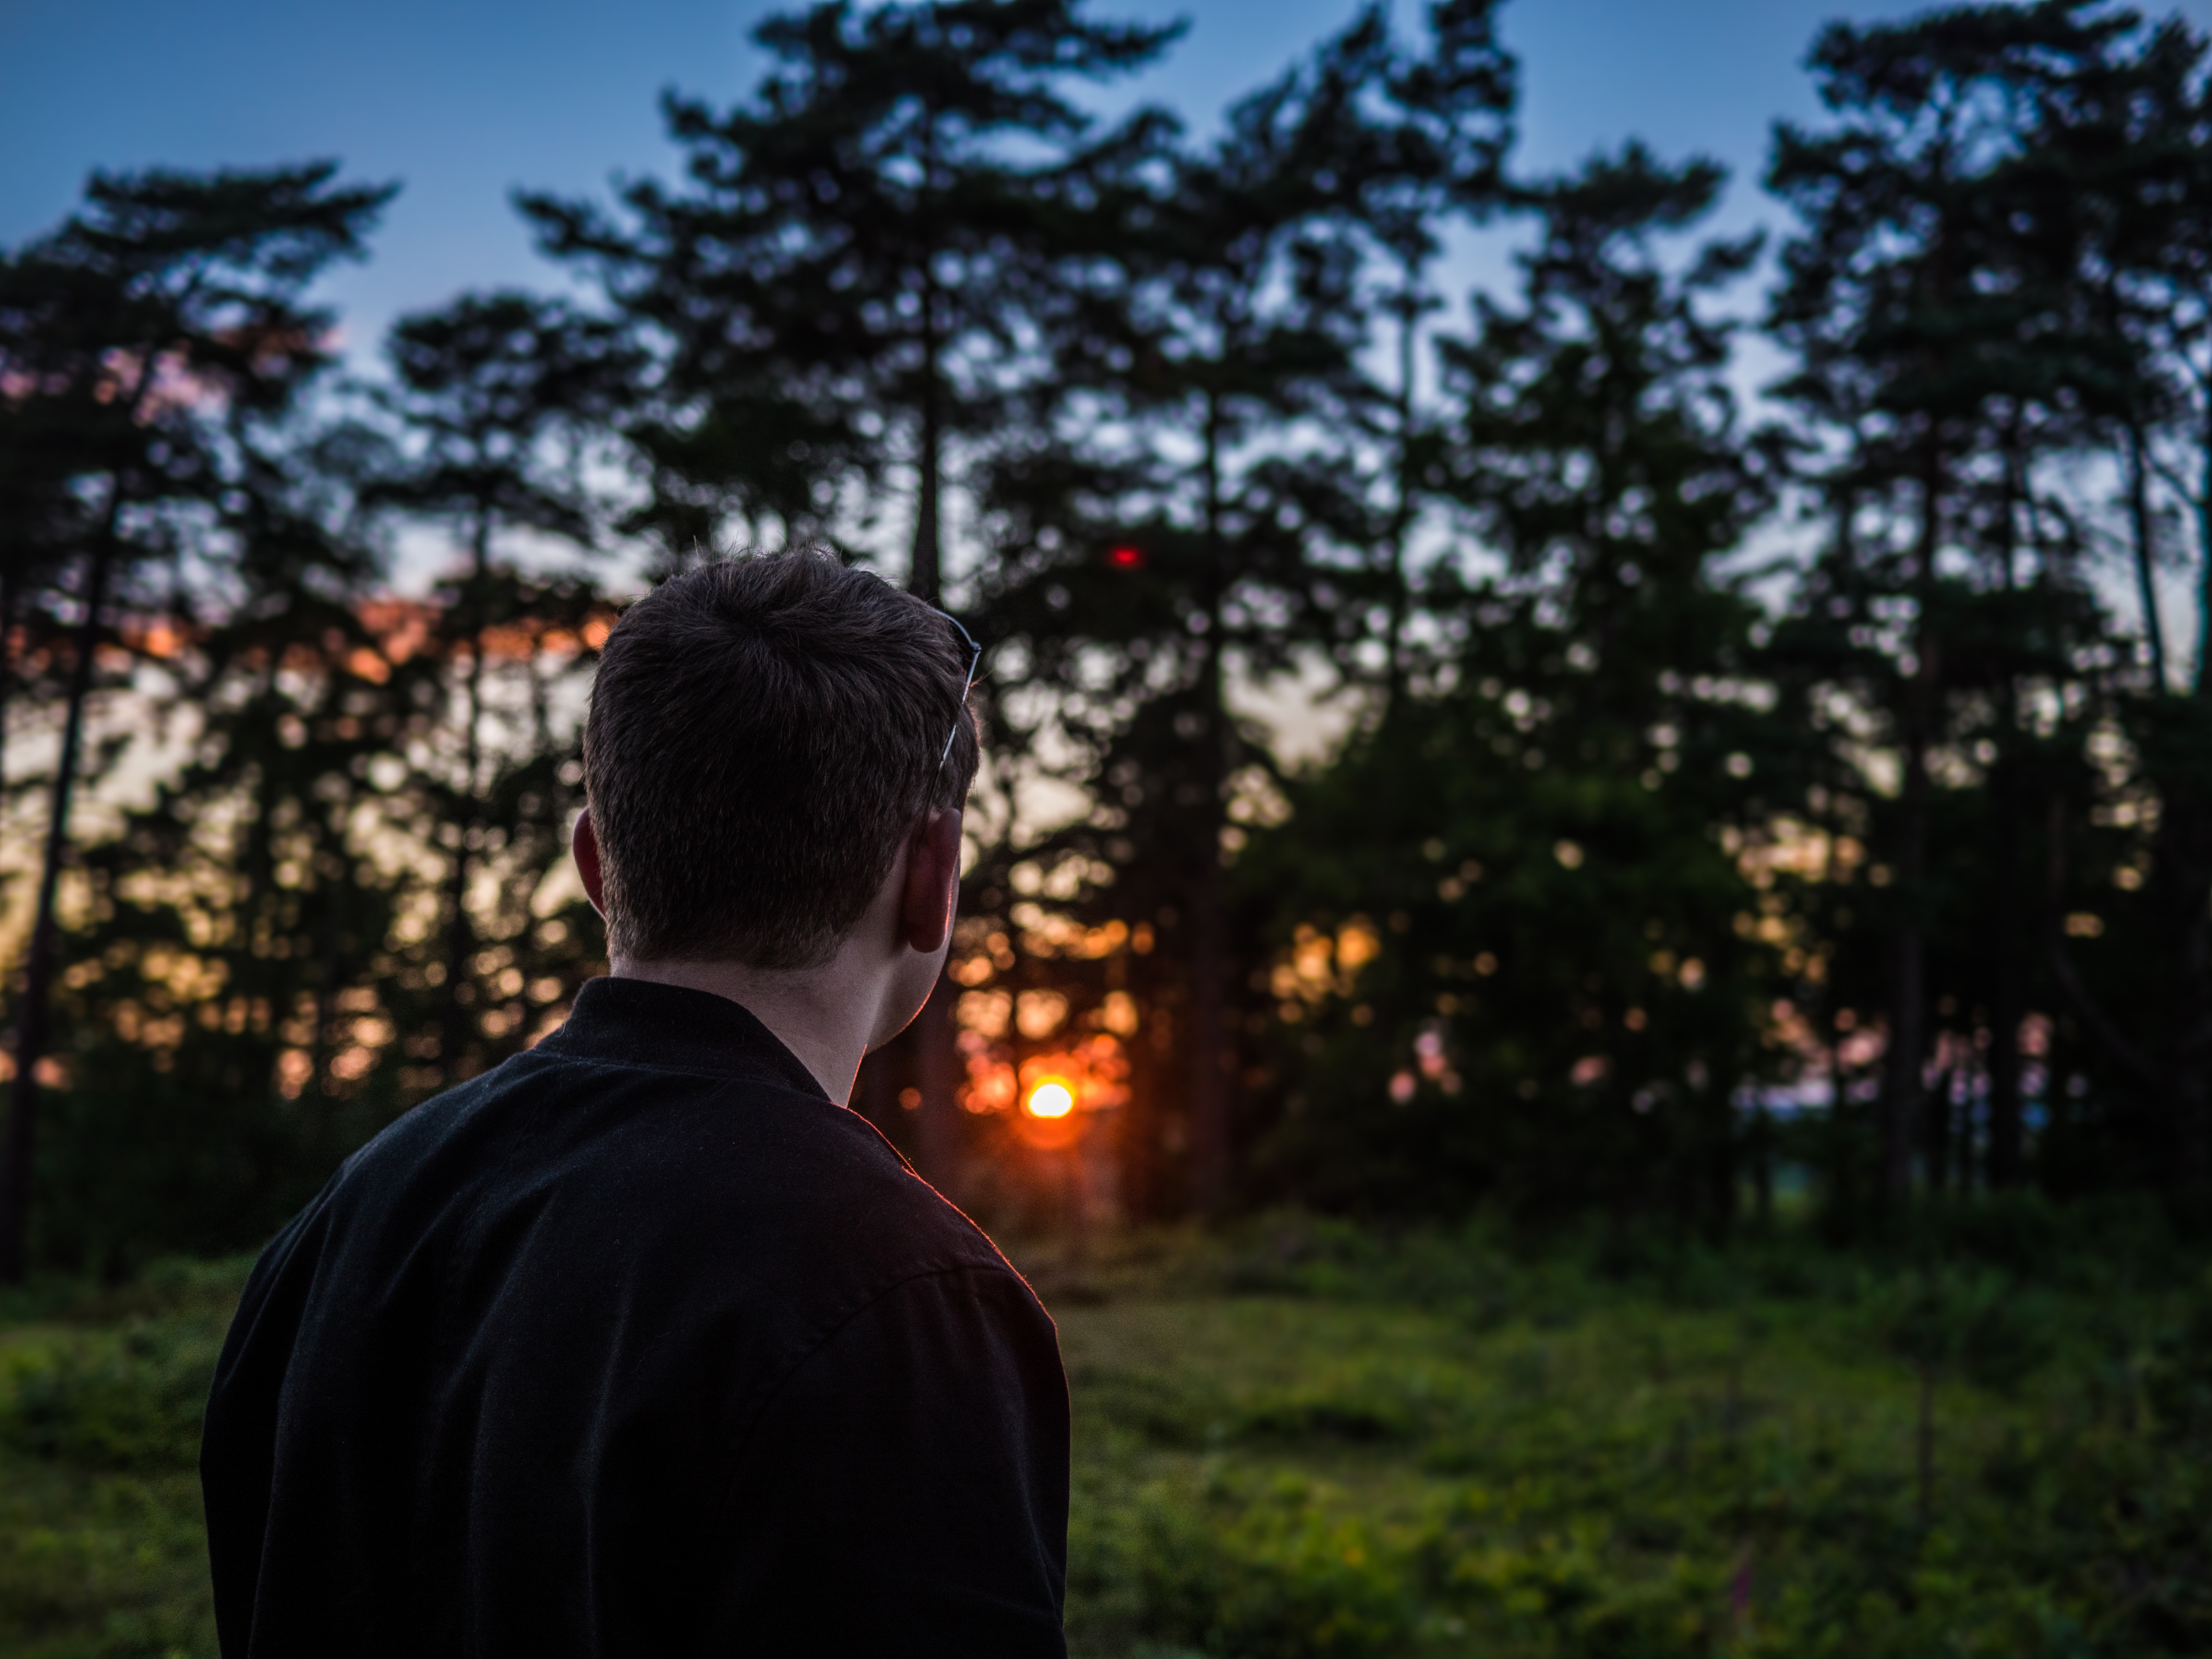
man, tree, forest, sunrise, sunset, sunlight, morning, evening, autumn